Neoperreo

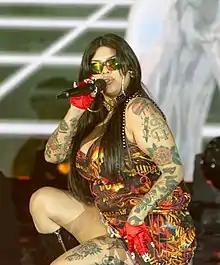
The singer Tomasa del Real performing at a concert en Santiago, Chile in July 2019.

Neoperreo has links with dembow and classical reggaeton from the 2000s, especially with artists like Ivy Queen whose lyrics contain feminism and demands of sexual autonomy have been considered a precedent. The reggaeton of this age is considered by these artists to be close to the street spirit of gender, like a corporal dimension and unlike popular music. In this sense Del Real has indicated that in neoperreo "twerking has been converted into a social lubricant" that was being lost with new iterations of the genre. Their lyrics accentuate antiracism, feminism, and including parts from reggaeton from a prismatic perspective, stabilizing alliances and creating safe spaces for "the freaks, the weirdos, the misfits." For each of them, some analysts have attributed the subgenre to be "a revolution" in reggaeton, contributing to a paradigm of change at the time of gender relationships from a feminist and queer lens that places emphasis on sexual liberty.